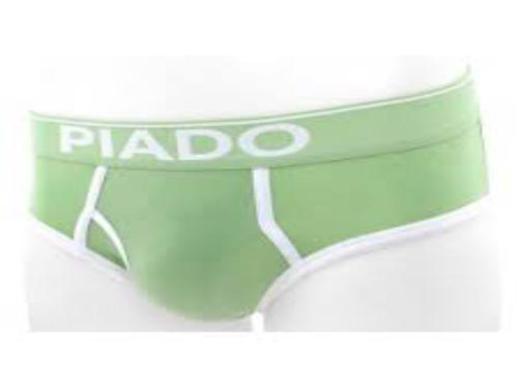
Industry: Clothes